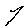
Label: 7